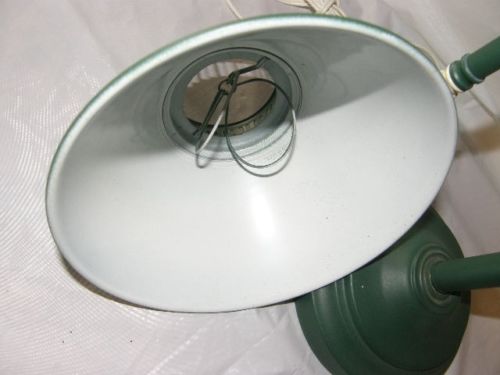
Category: lamp